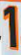
Number: 1